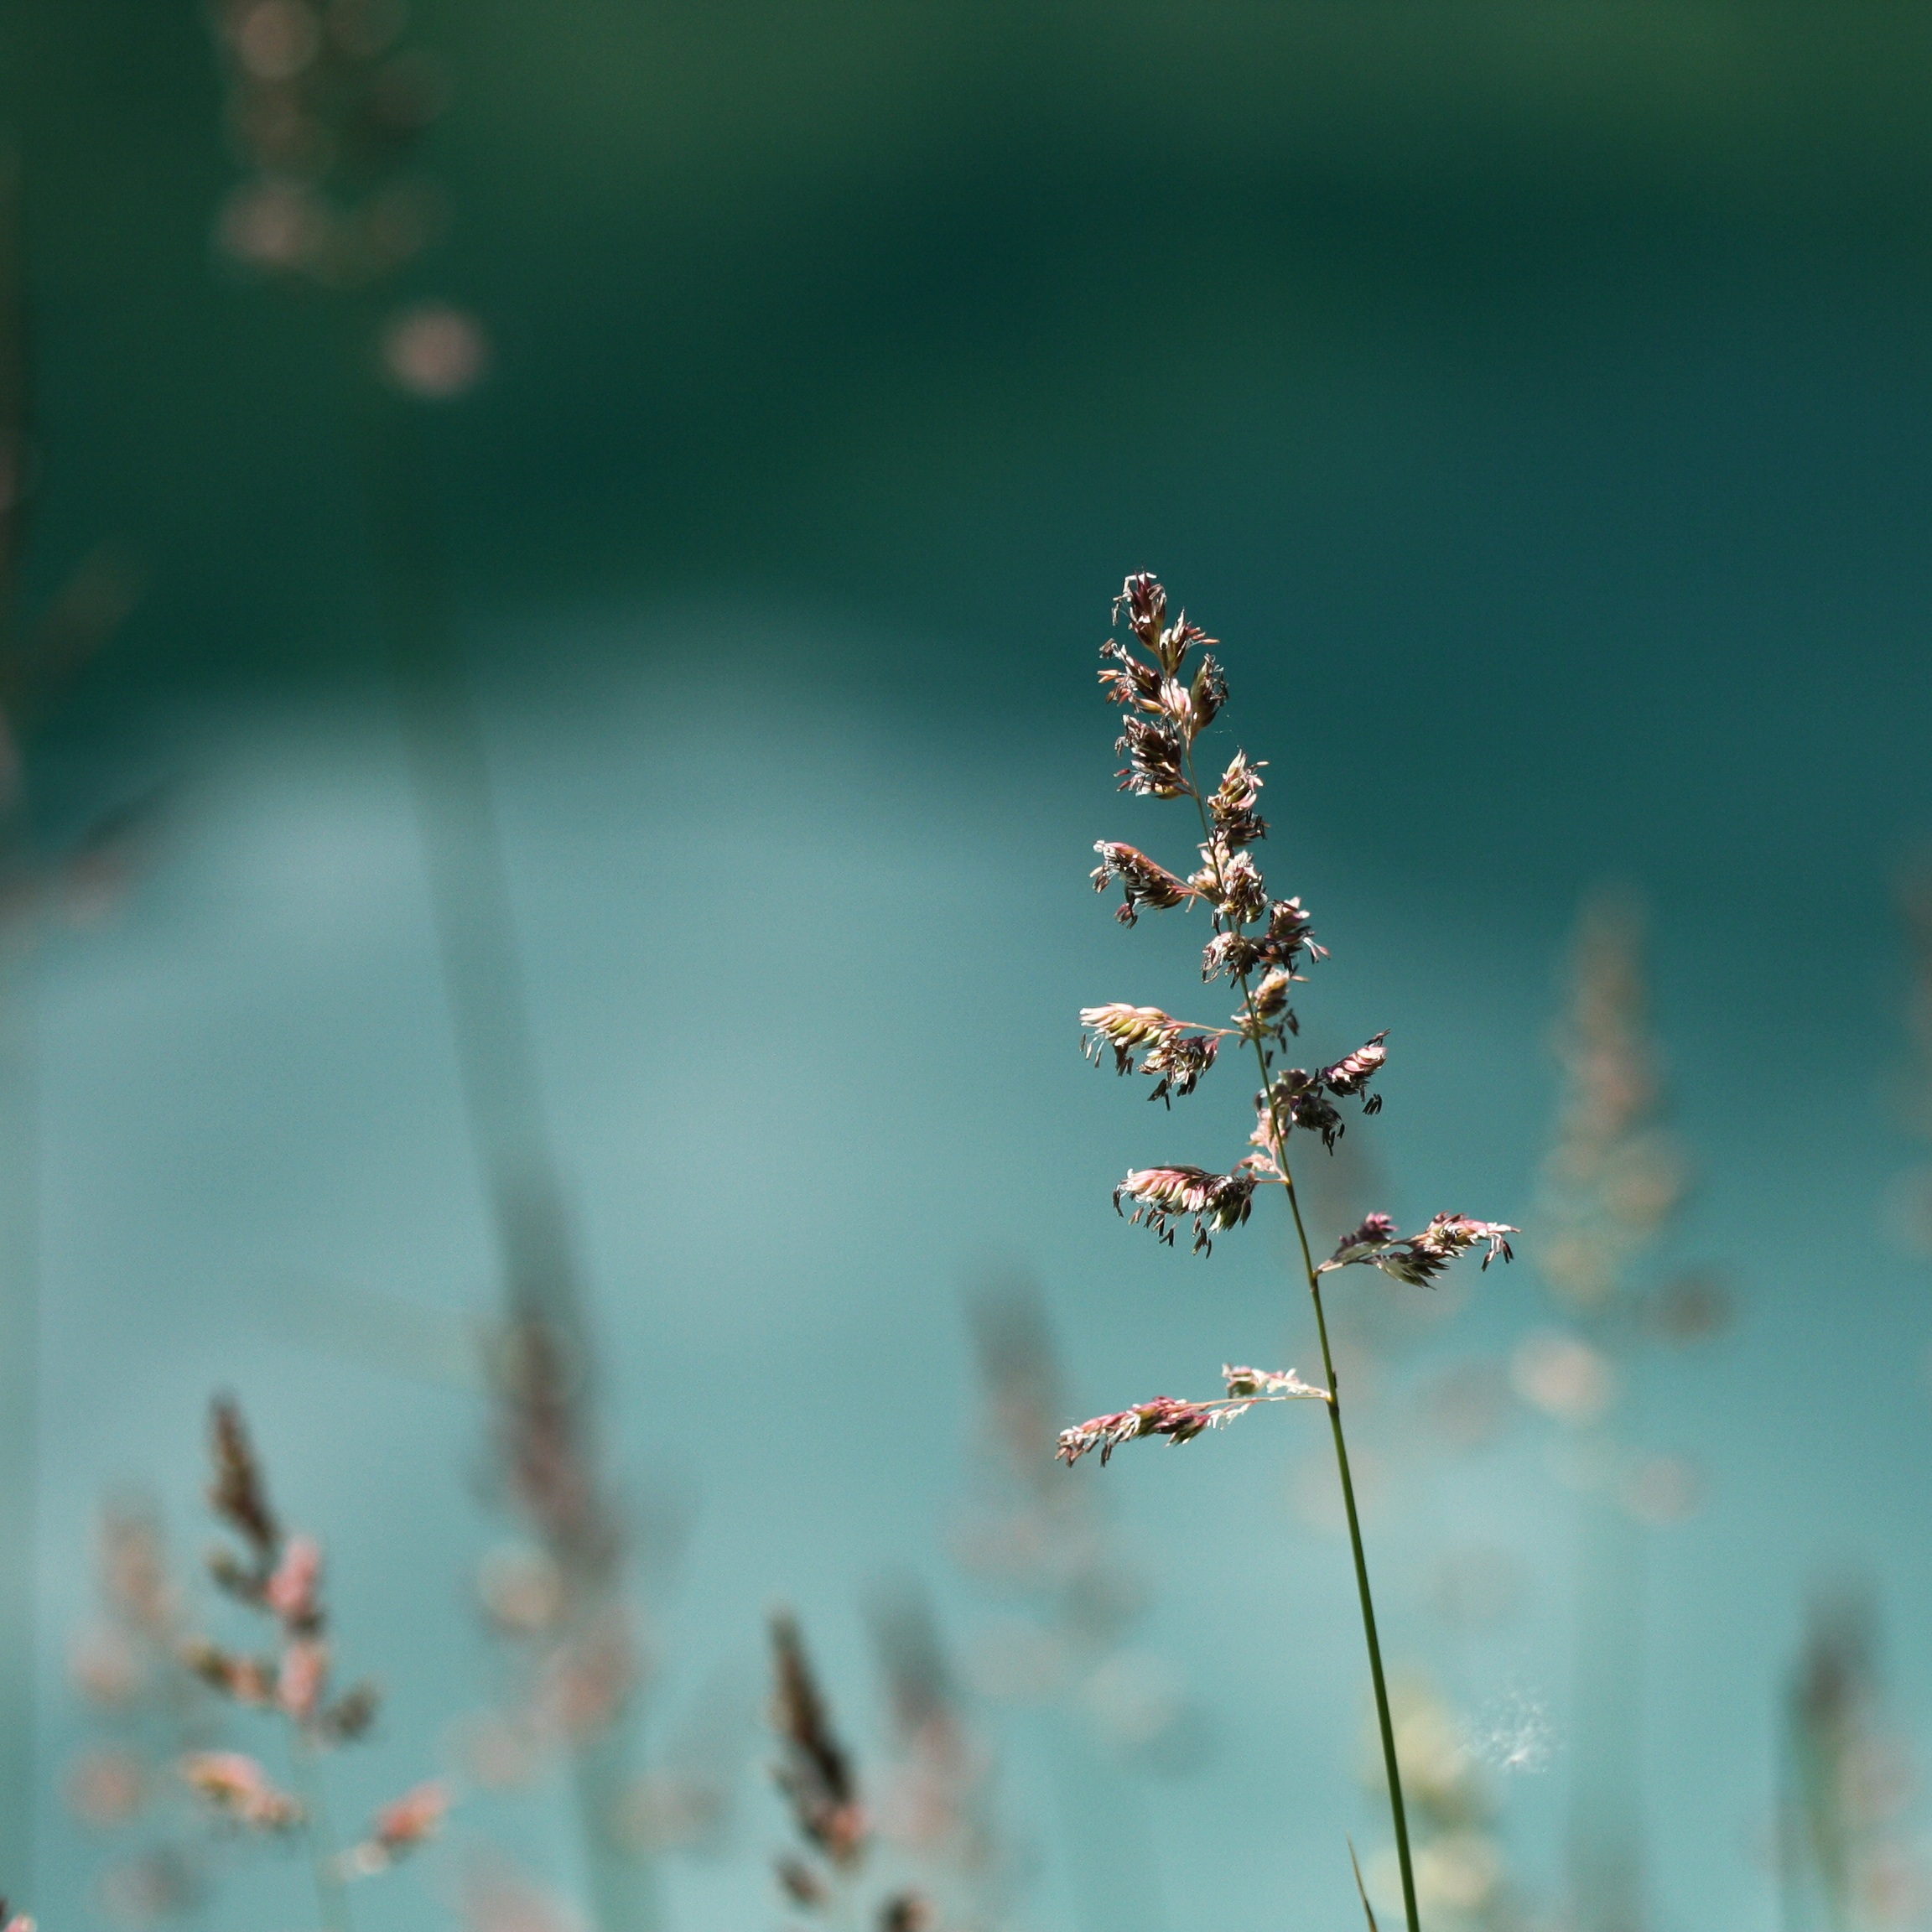
tree, nature, grass, outdoor, branch, blossom, growth, plant, photography, leaf, flower, petal, bloom, orchard, summer, floral, spring, green, natural, autumn, fresh, botany, blooming, garden, flora, season, freshness, close up, sunny, gardening, hope, horticulture, bud, macro photography, grass family, plant stem, land plant